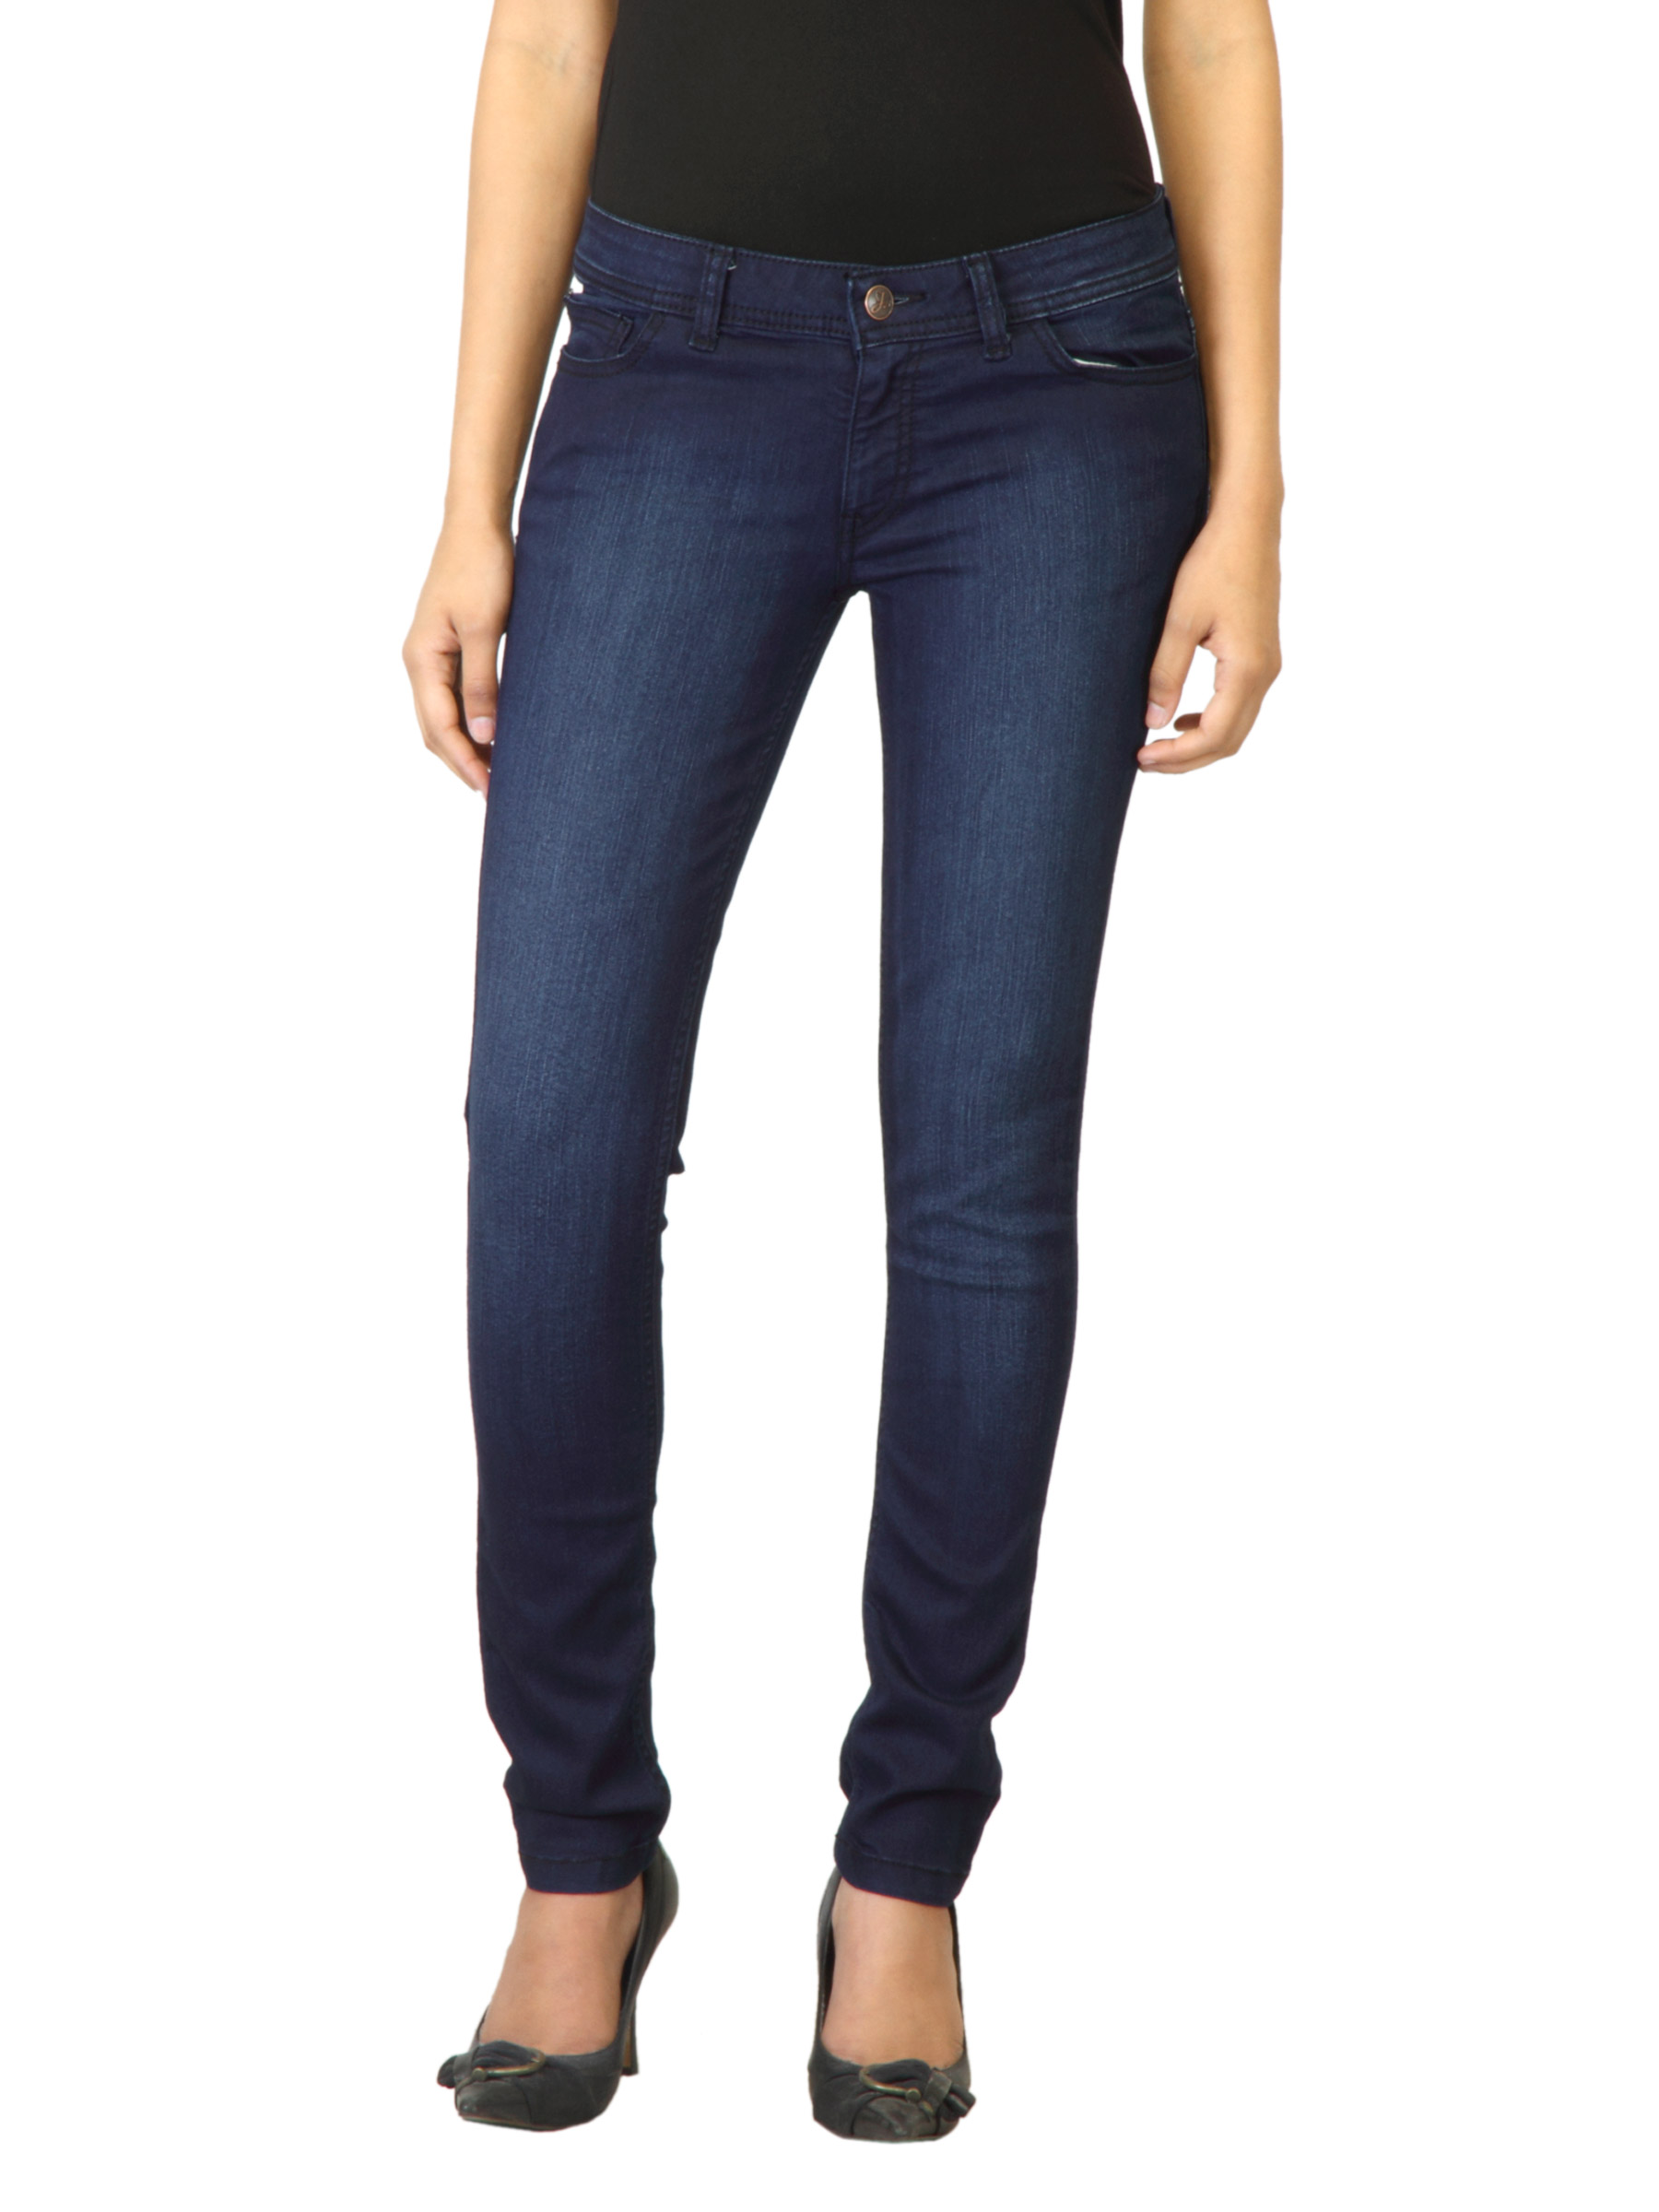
Jealous 21 Women Washed Blue Jeans
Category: Apparel / Bottomwear / Jeans
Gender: Women
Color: Blue
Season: Summer 2012
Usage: Casual